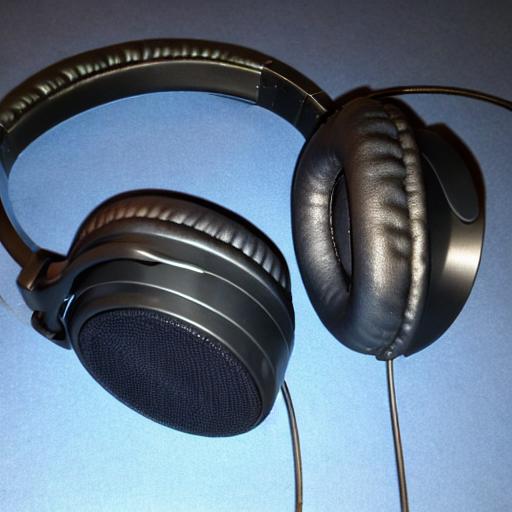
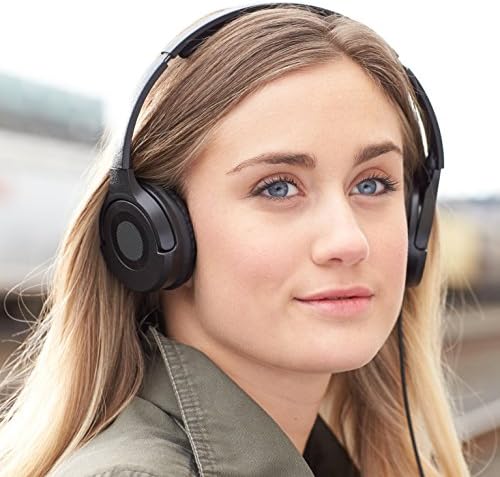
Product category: headphones
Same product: no